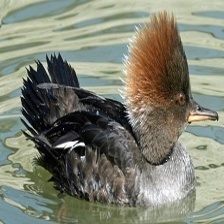
Species: HOODED MERGANSER
Scientific name: LOPHODYTES CUCULLATUS